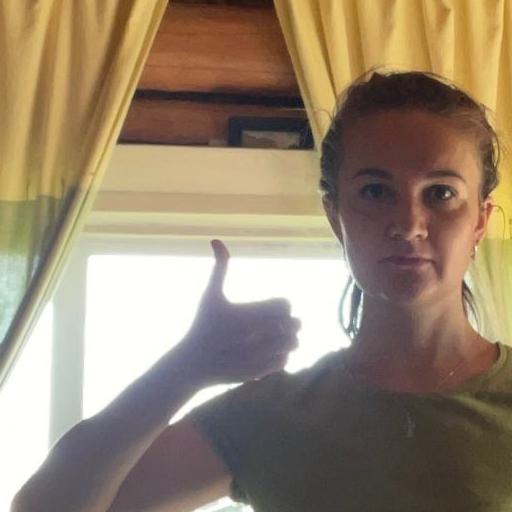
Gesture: like